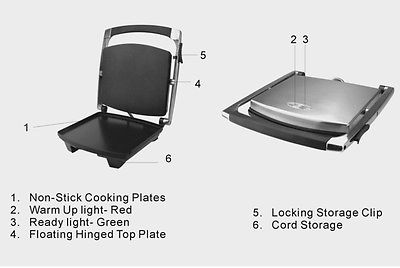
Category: toaster